1834 Philadelphia race riot

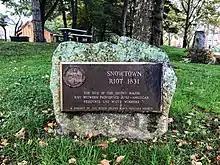
Race riots occurred in many large cities during the early 1800s, such as an 1831 riot in Providence, Rhode Island "(historical marker pictured)".

During the 1830s, many large cities in the northern United States, such as Boston, New York City, and Philadelphia, experienced several major riots, with causes including election disputes, labor issues, and racial tensions. According to historian David Hackett Fischer, the rise in the number of incidents in civil unrest corresponded to a long period of economic decline that the nation was experiencing in the early 1800s, with riots breaking out in major urban areas that pitted different ethnic, religious, and social groups against each other, such as Protestants against Catholics and native-born Americans against immigrants.